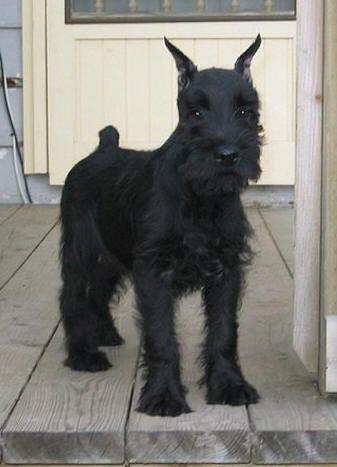
standard_schnauzer